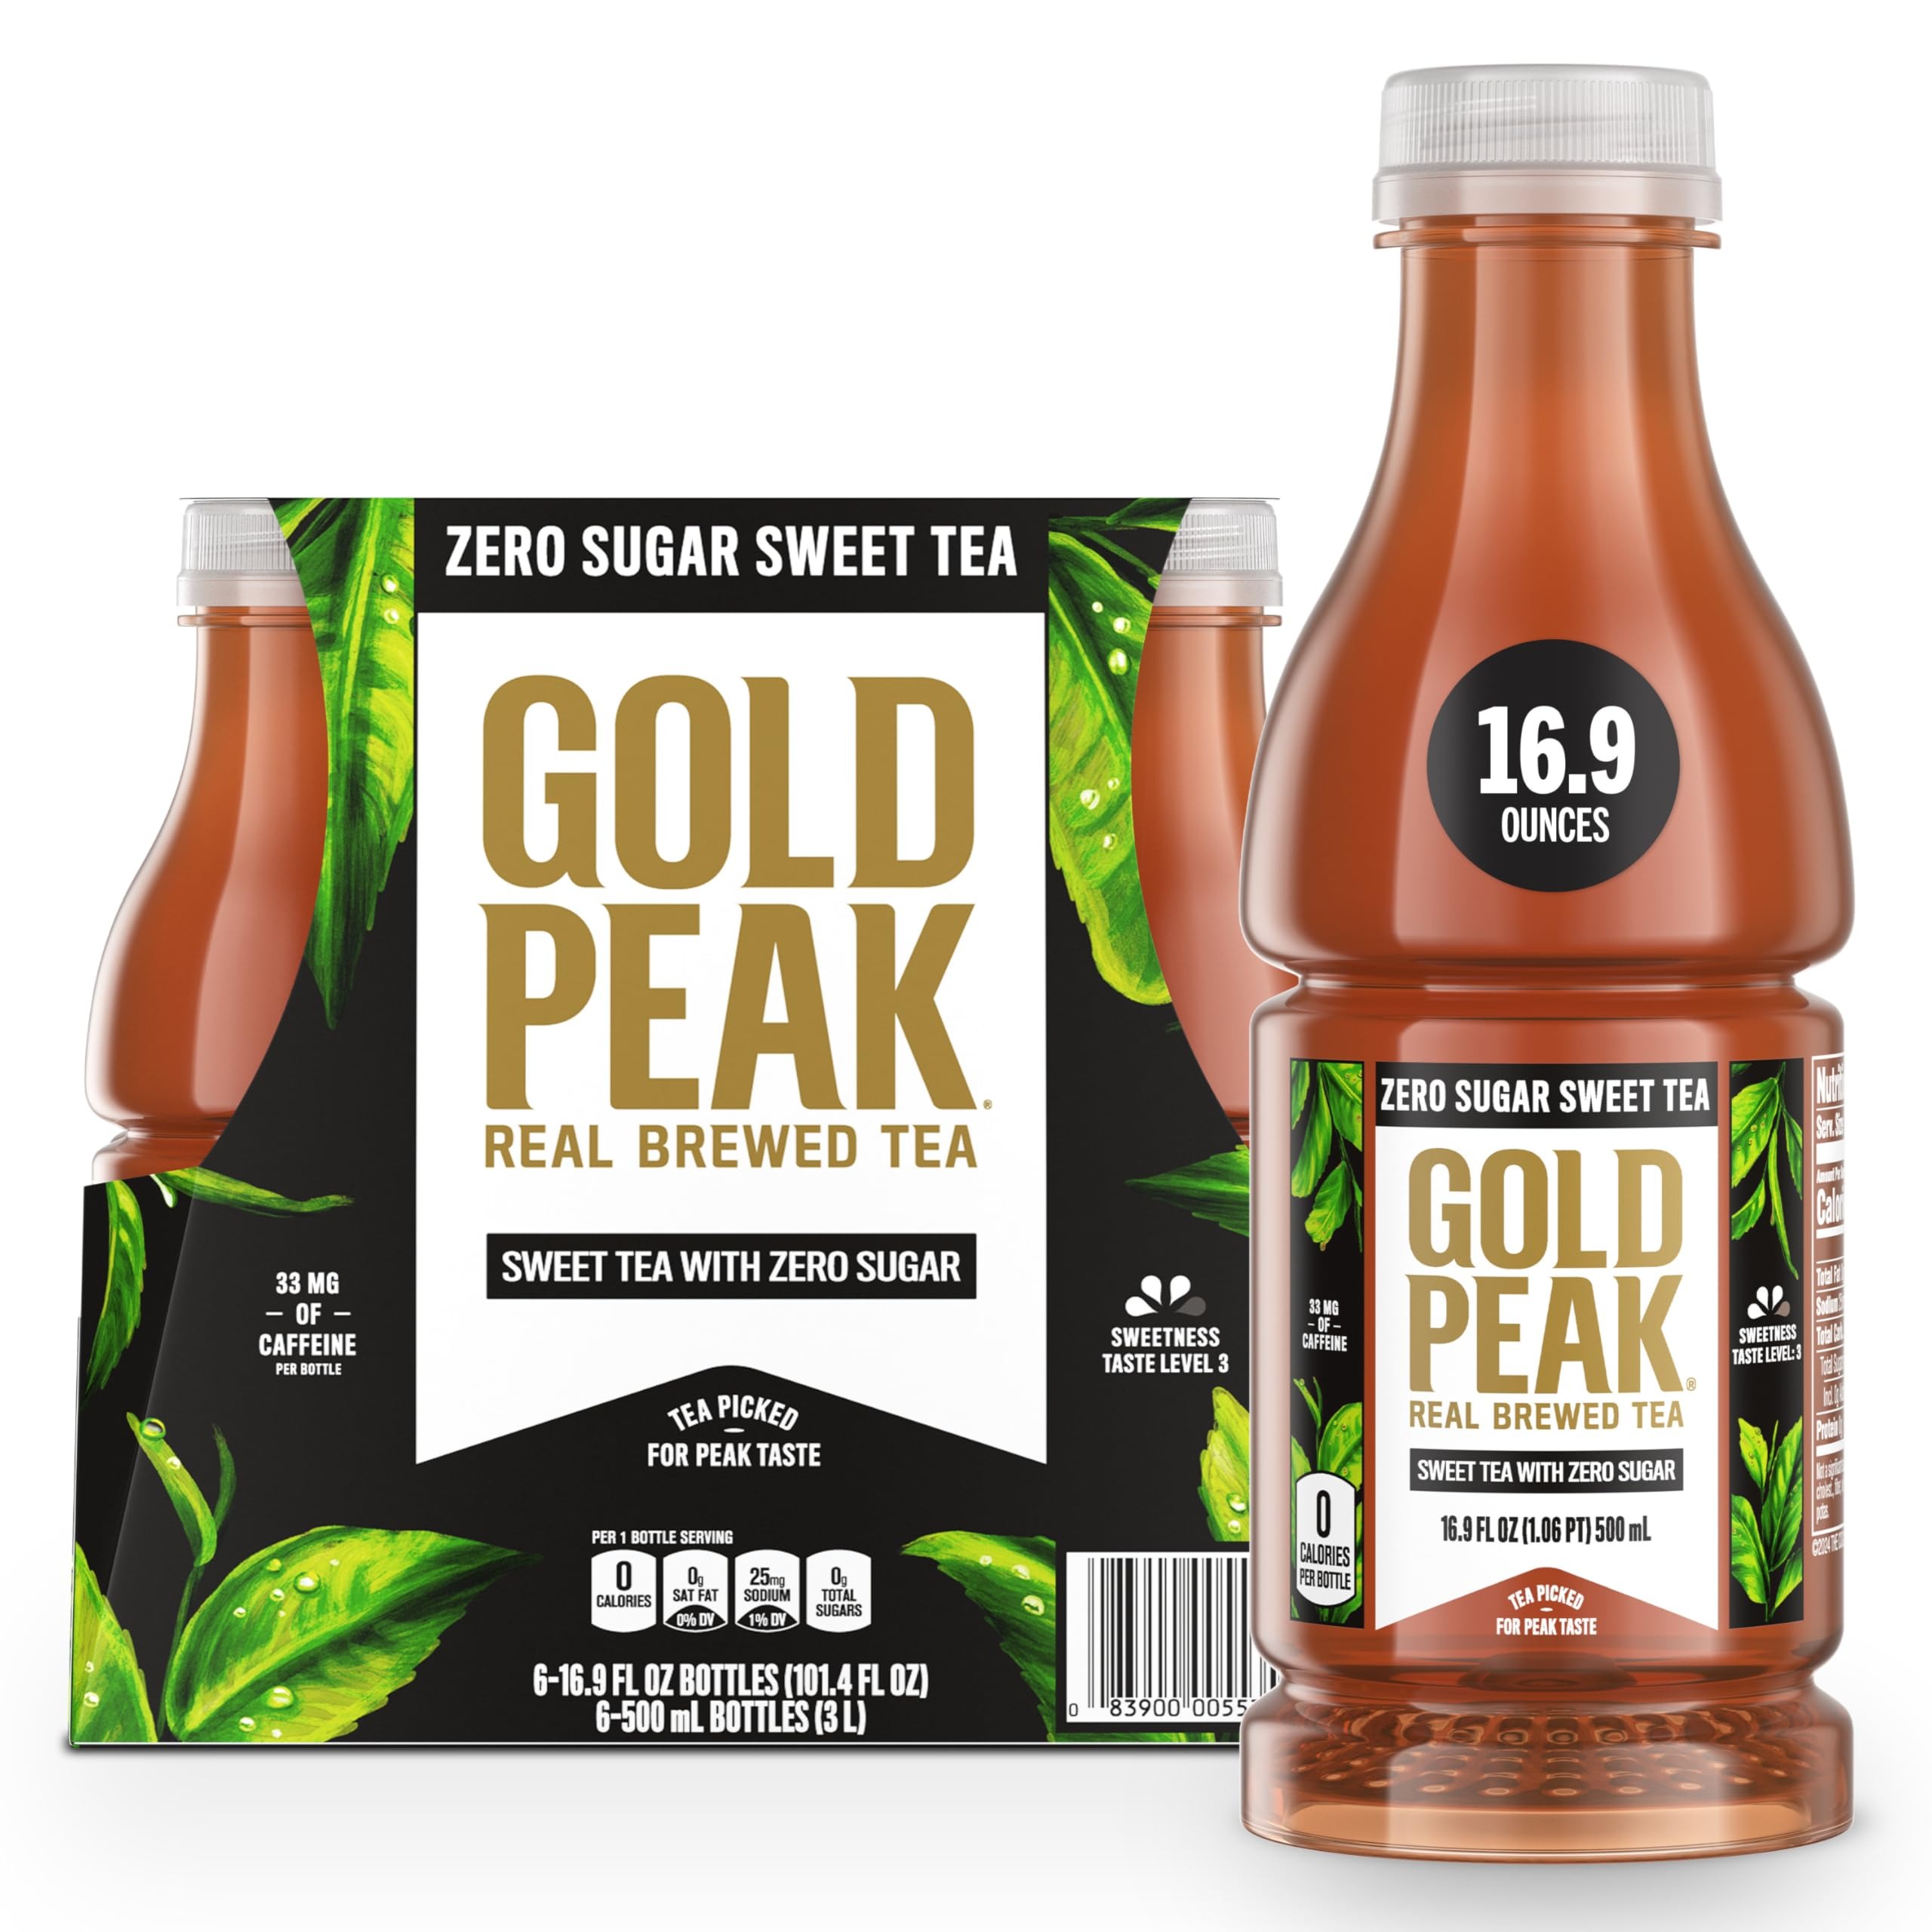
Item Name: Gold Peak Tea, Diet Tea, 16.9 fl oz, 6 Pack
Bullet Point 1: Gold Peak Real Brewed Zero Sugar Black Tea
Bullet Point 2: High quality tea leaves make for a truly refreshing flavor
Bullet Point 3: Real Brewed Tea with no sugar for a zero calorie, sweet tea
Bullet Point 4: Six bottles of Gold Peak Diet Tea, 16.9 fl oz
Bullet Point 5: Enjoy the taste of Gold Peak Real Brewed Tea in a variety of flavors
Value: 101.4
Unit: Fl. Oz

Price: 8.64